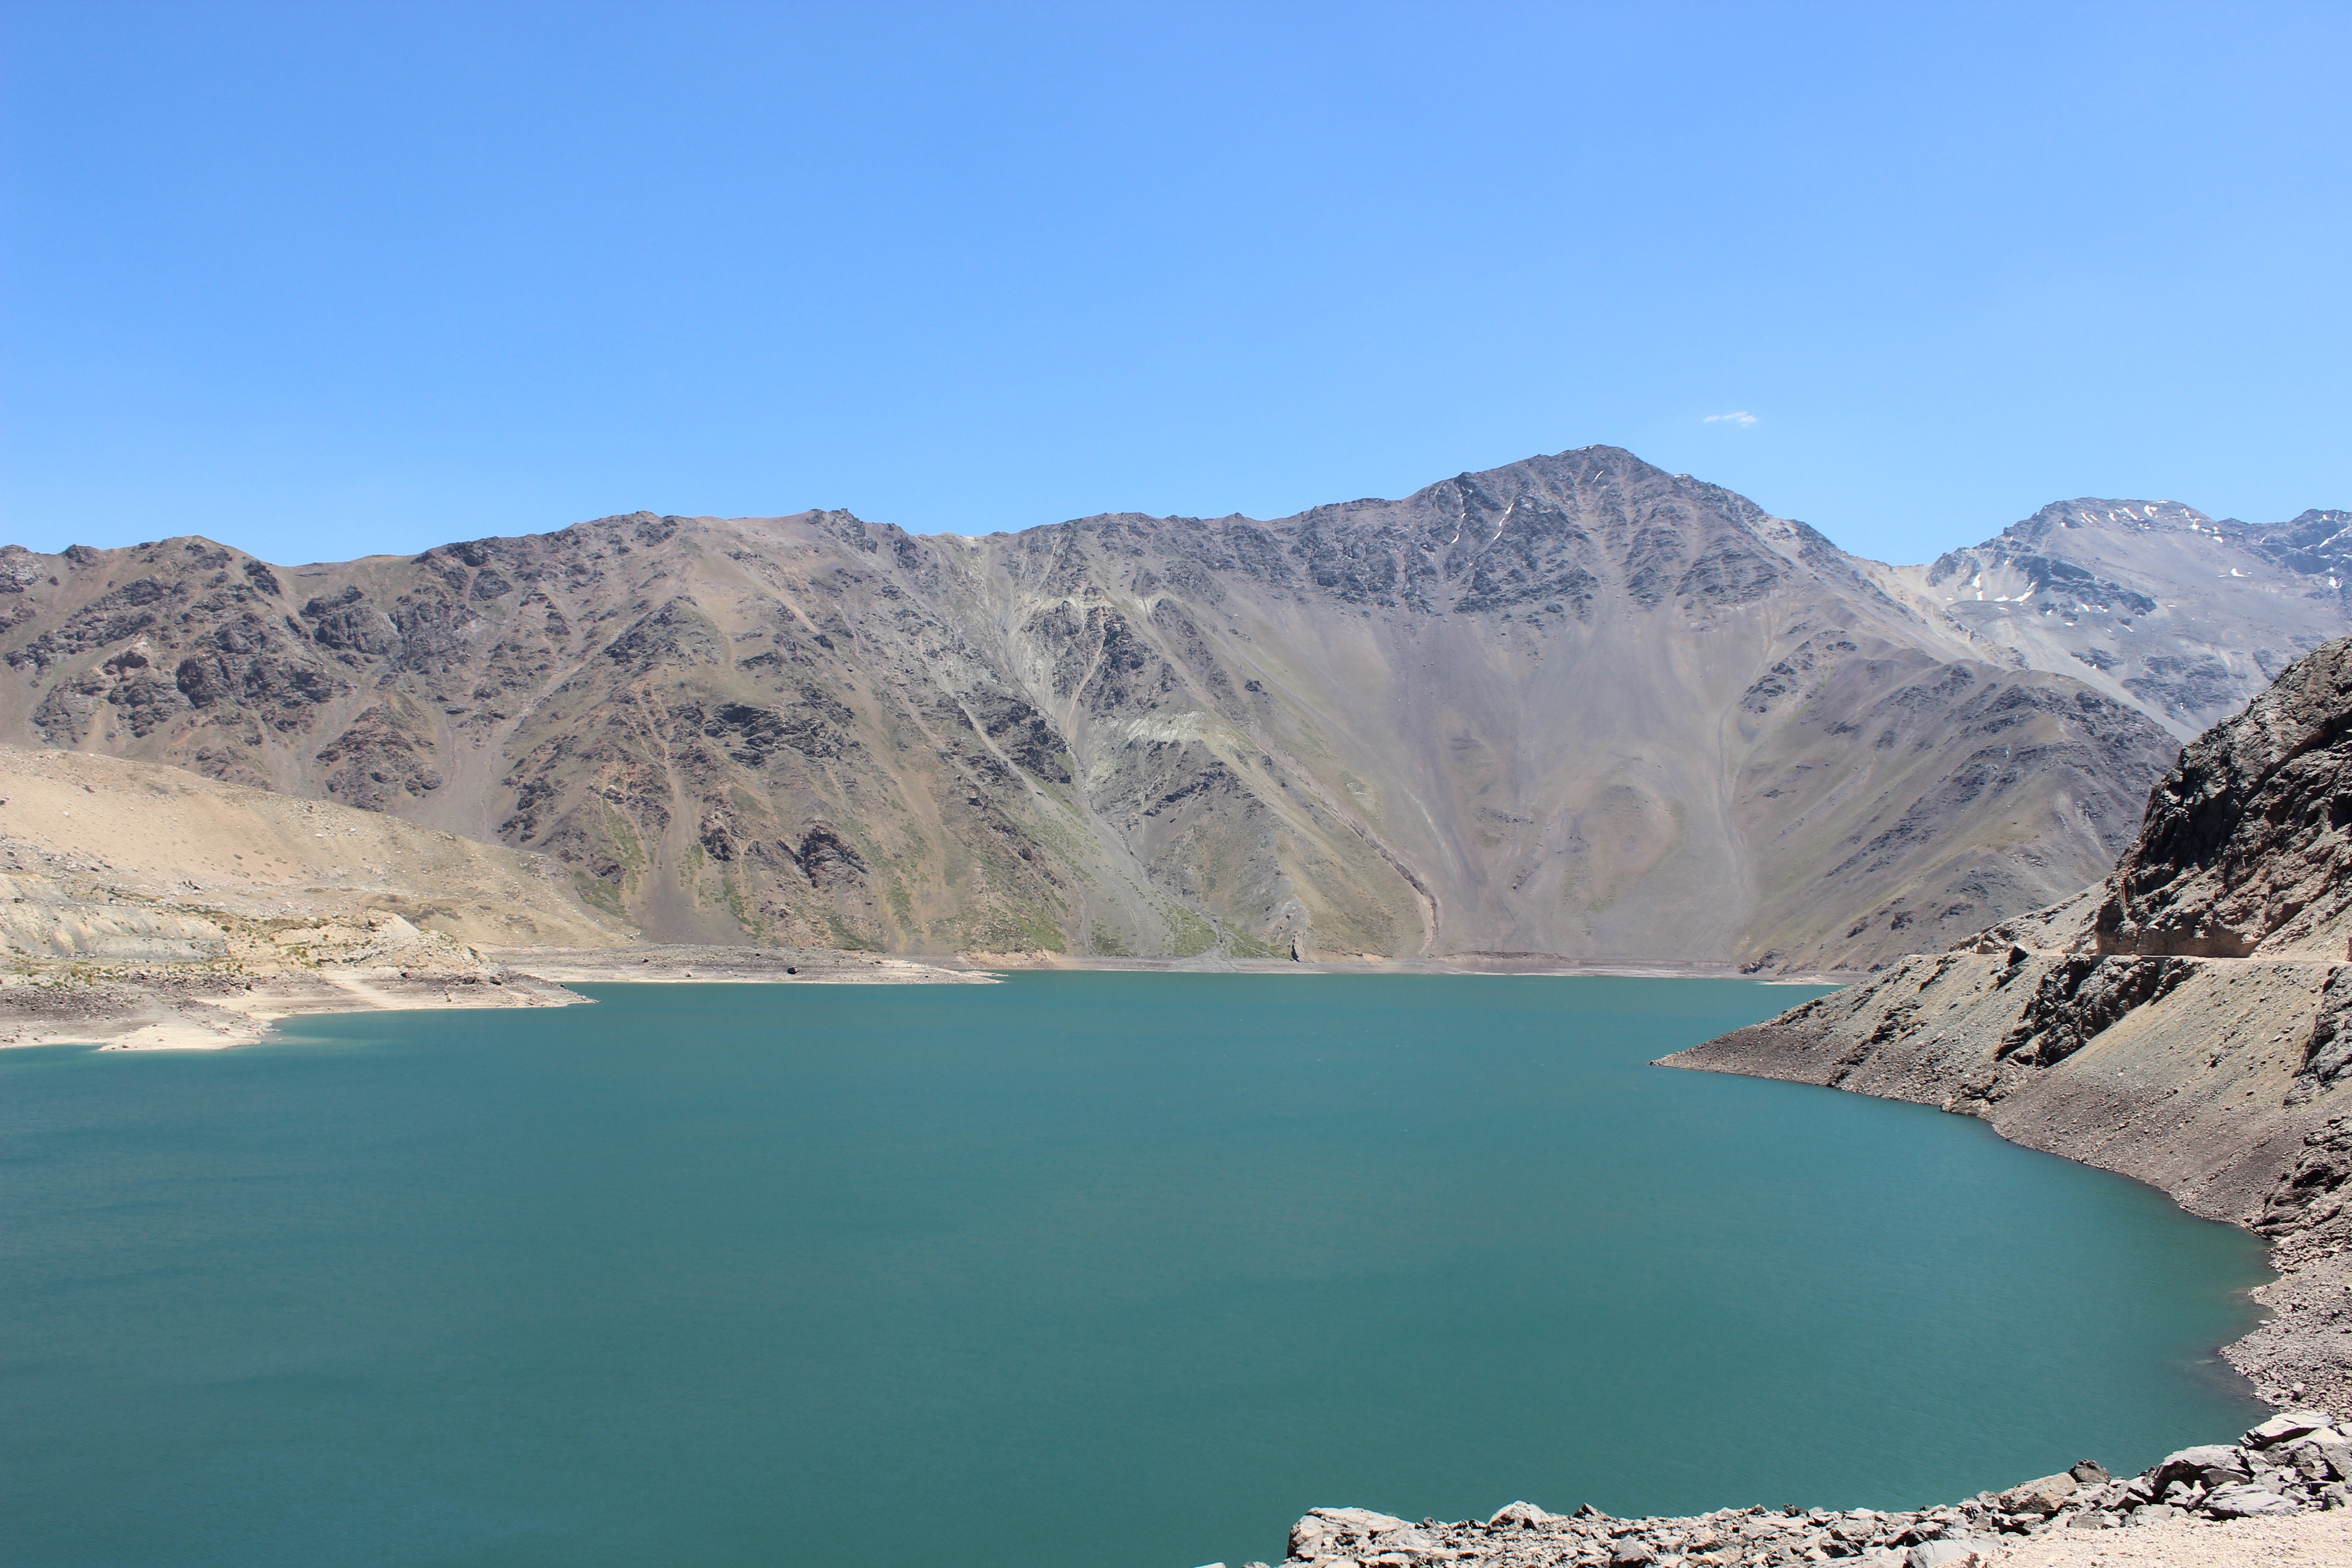
landscape, sea, water, nature, mountain, lake, mountain range, bay, reservoir, body of water, outdoors, source, plateau, rio, loch, andes, crater lake, cape, wadi, landform